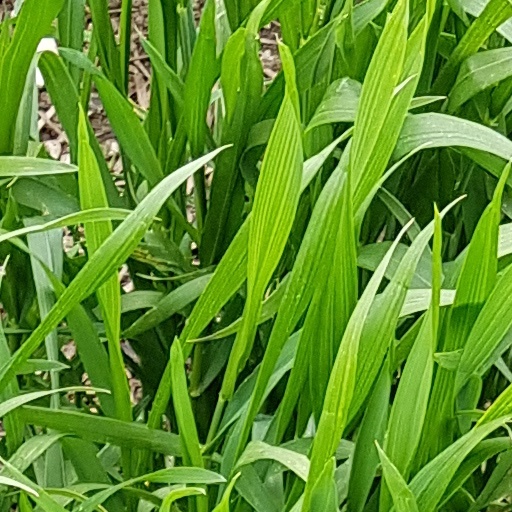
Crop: wheat